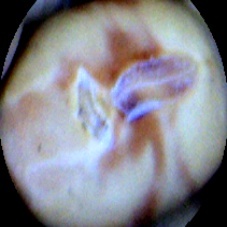
Label: Spotted